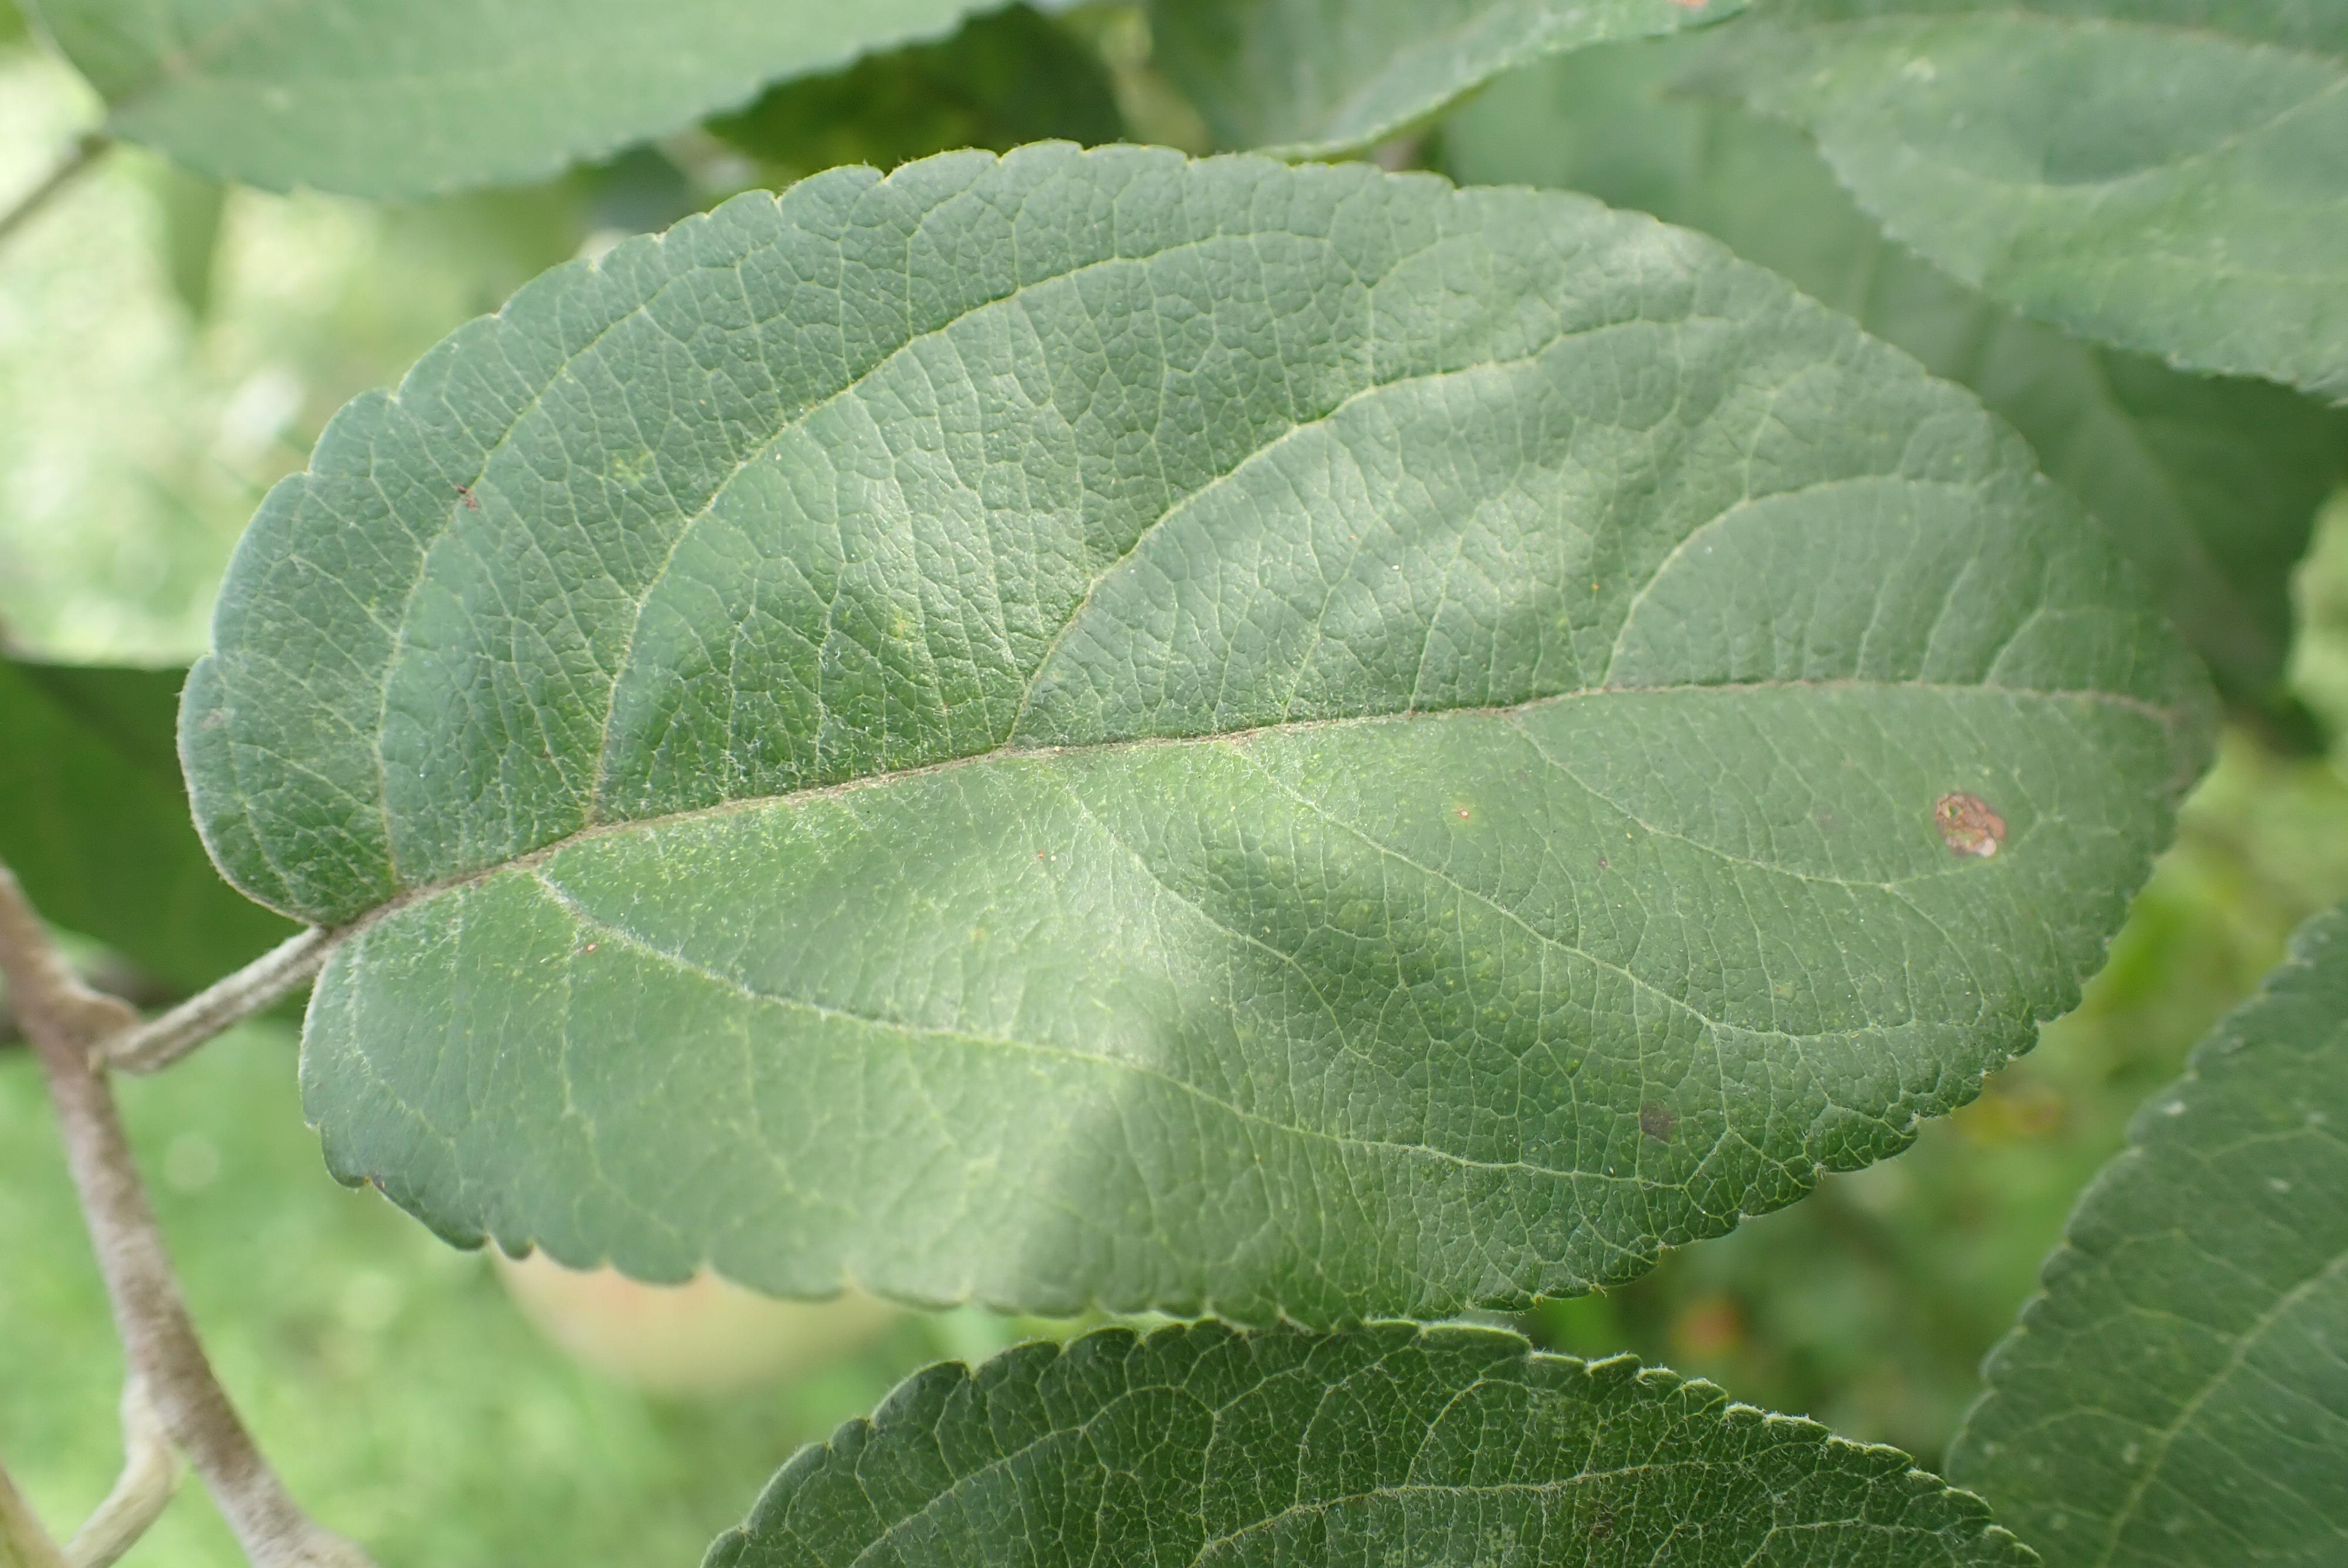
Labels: frog_eye_leaf_spot